Don A. Jones

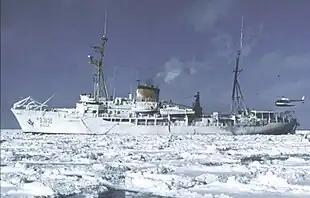
The ocean survey ship USC&GS "Surveyor" (OSS 32) conducting helicopter operations in the Bering Sea. Jones was her executive officer and later her commanding officer while serving aboard her from 1963 to 1965.

Jones returned to duty as a Coast and Geodetic Survey Corps officer in 1946. Between 1946 and 1957, he had duty aboard various survey ships of the Coast and Geodetic Survey fleet and conducted combined geodetic control, hydrographic, and photogrammetric surveys. In 1957, he was transferred to duty in the United States Department of State and was placed in charge of a geodetic control project in Ethiopia which established ground control for the mapping of water resources in the drainage basin of the Blue Nile River. He completed his work in Ethiopia in 1961. In 1962, the Coast and Geodetic Survey's parent agency, the United States Department of Commerce, awarded him the Department of Commerce Gold Medal as an Exceptional Service Award for his efforts in Ethiopia.